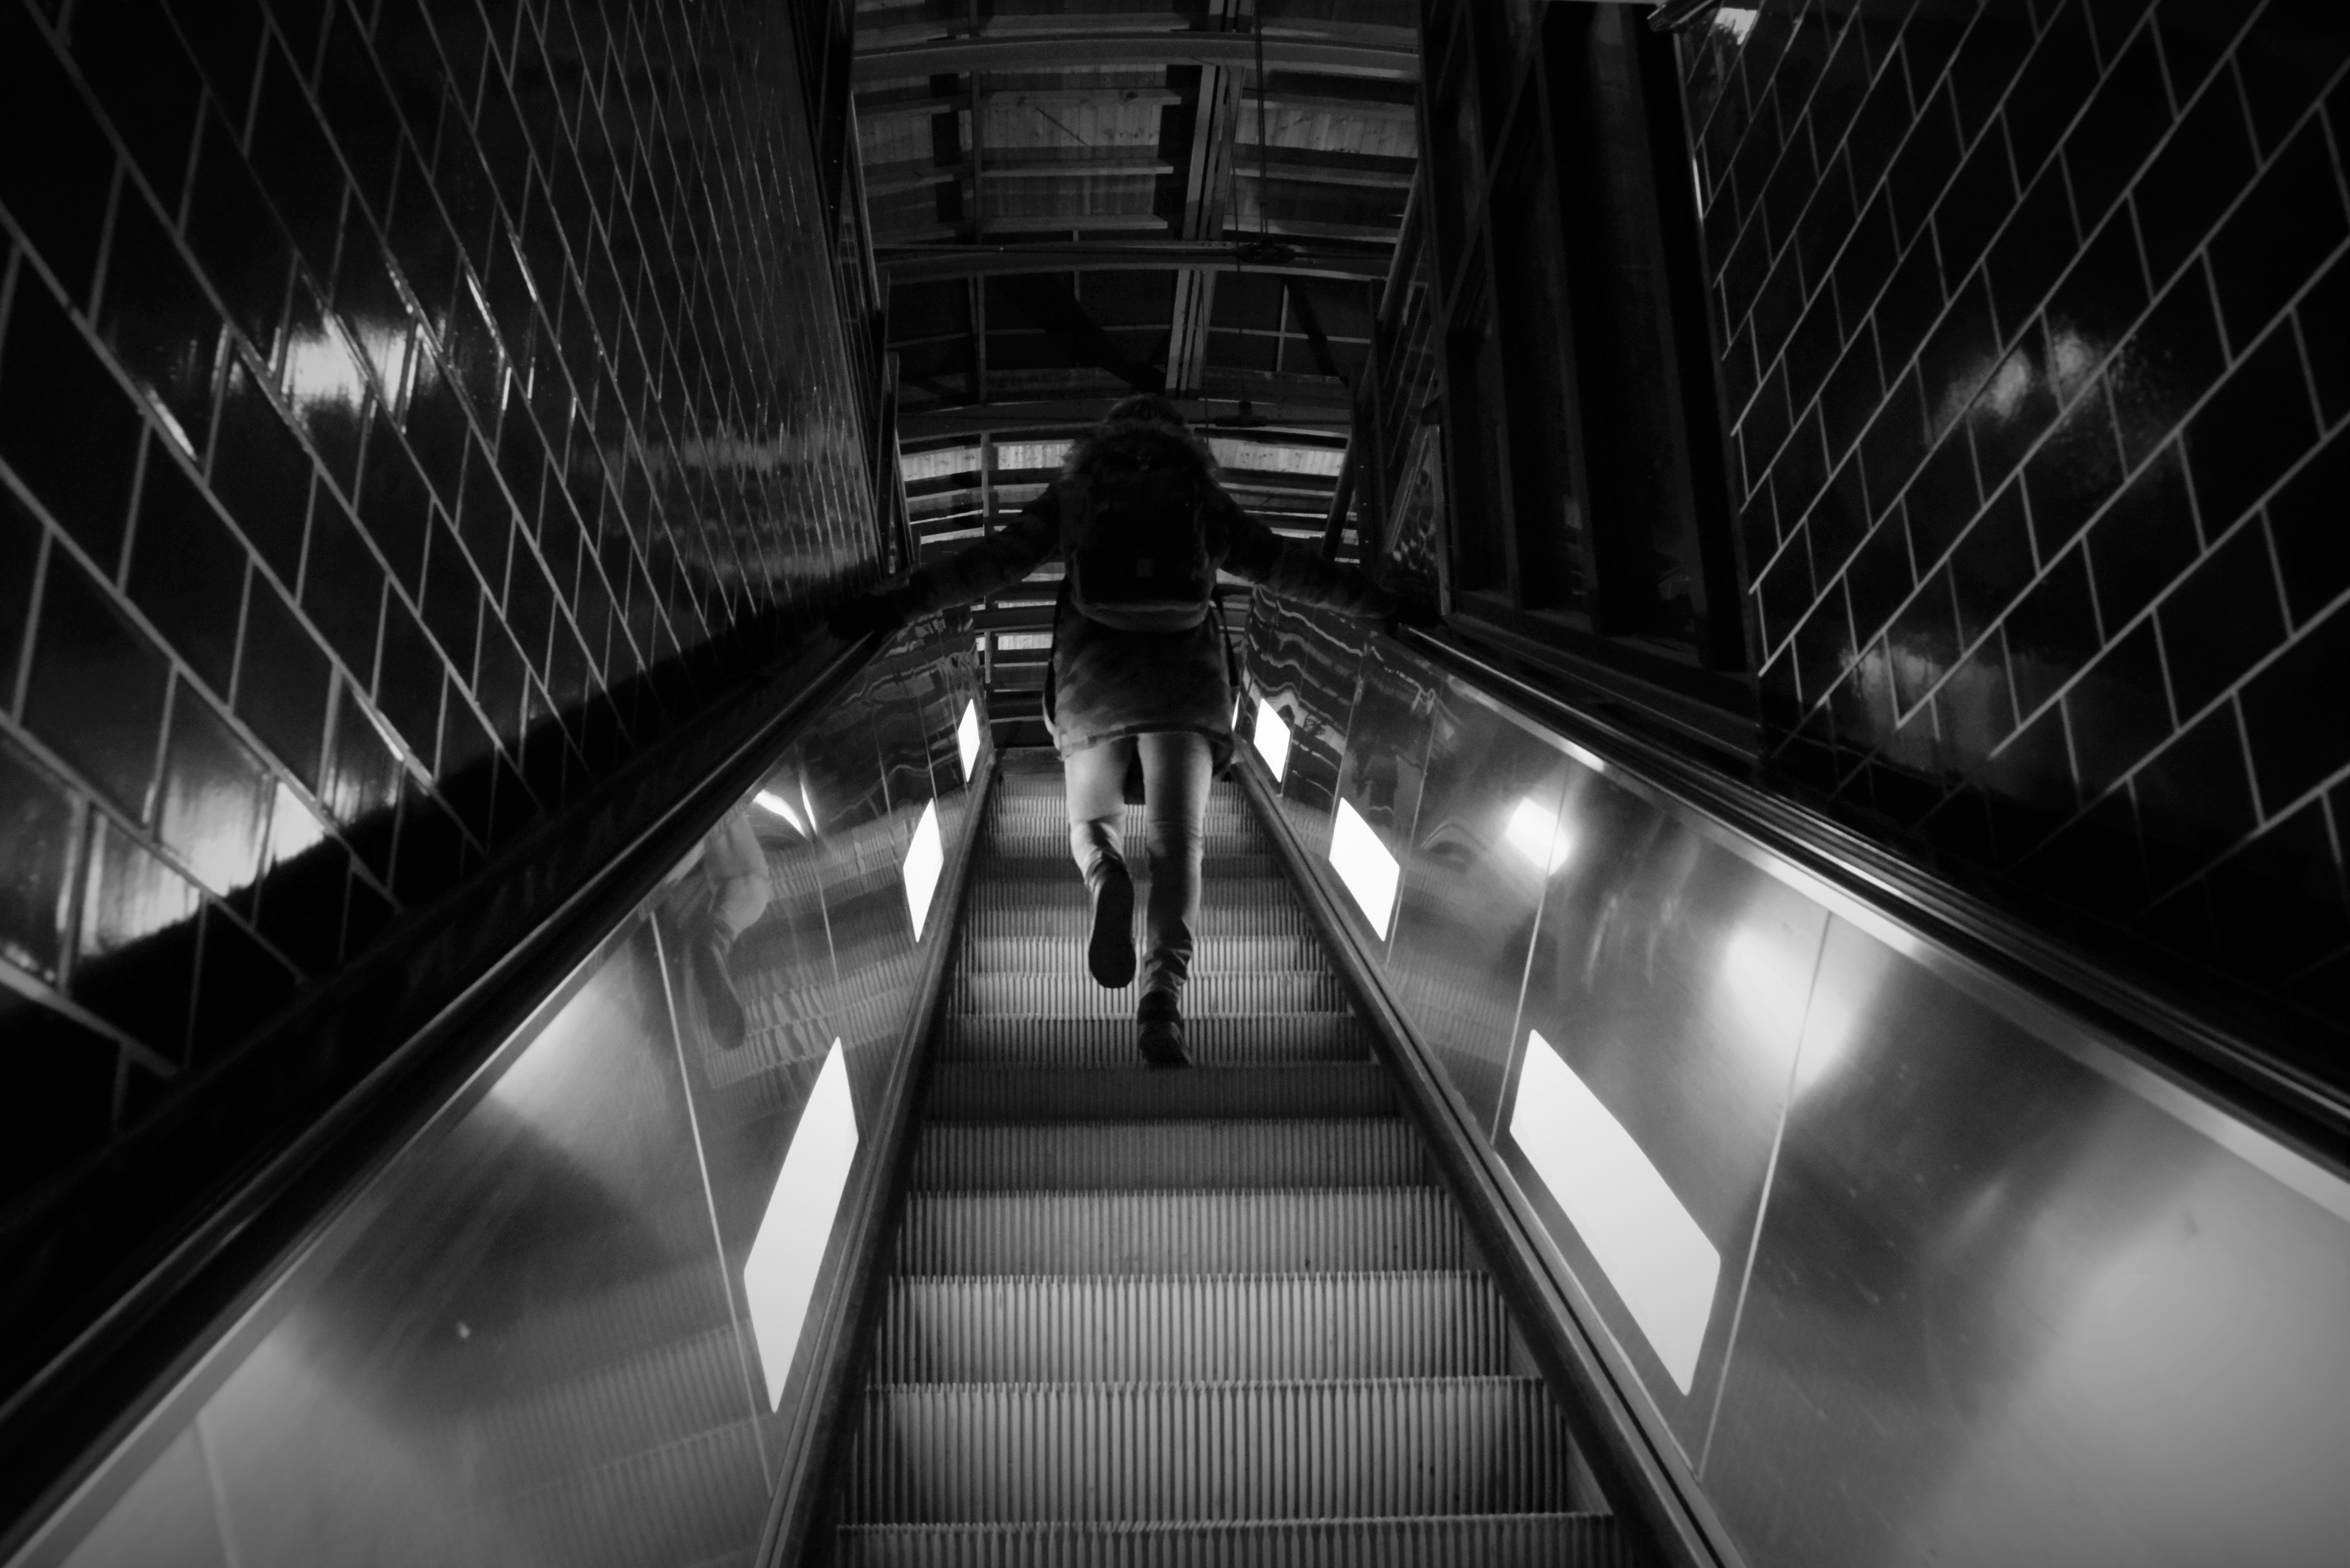
light, black and white, white, photography, escalator, darkness, black, monochrome, infrastructure, symmetry, monochrome photography, film noir